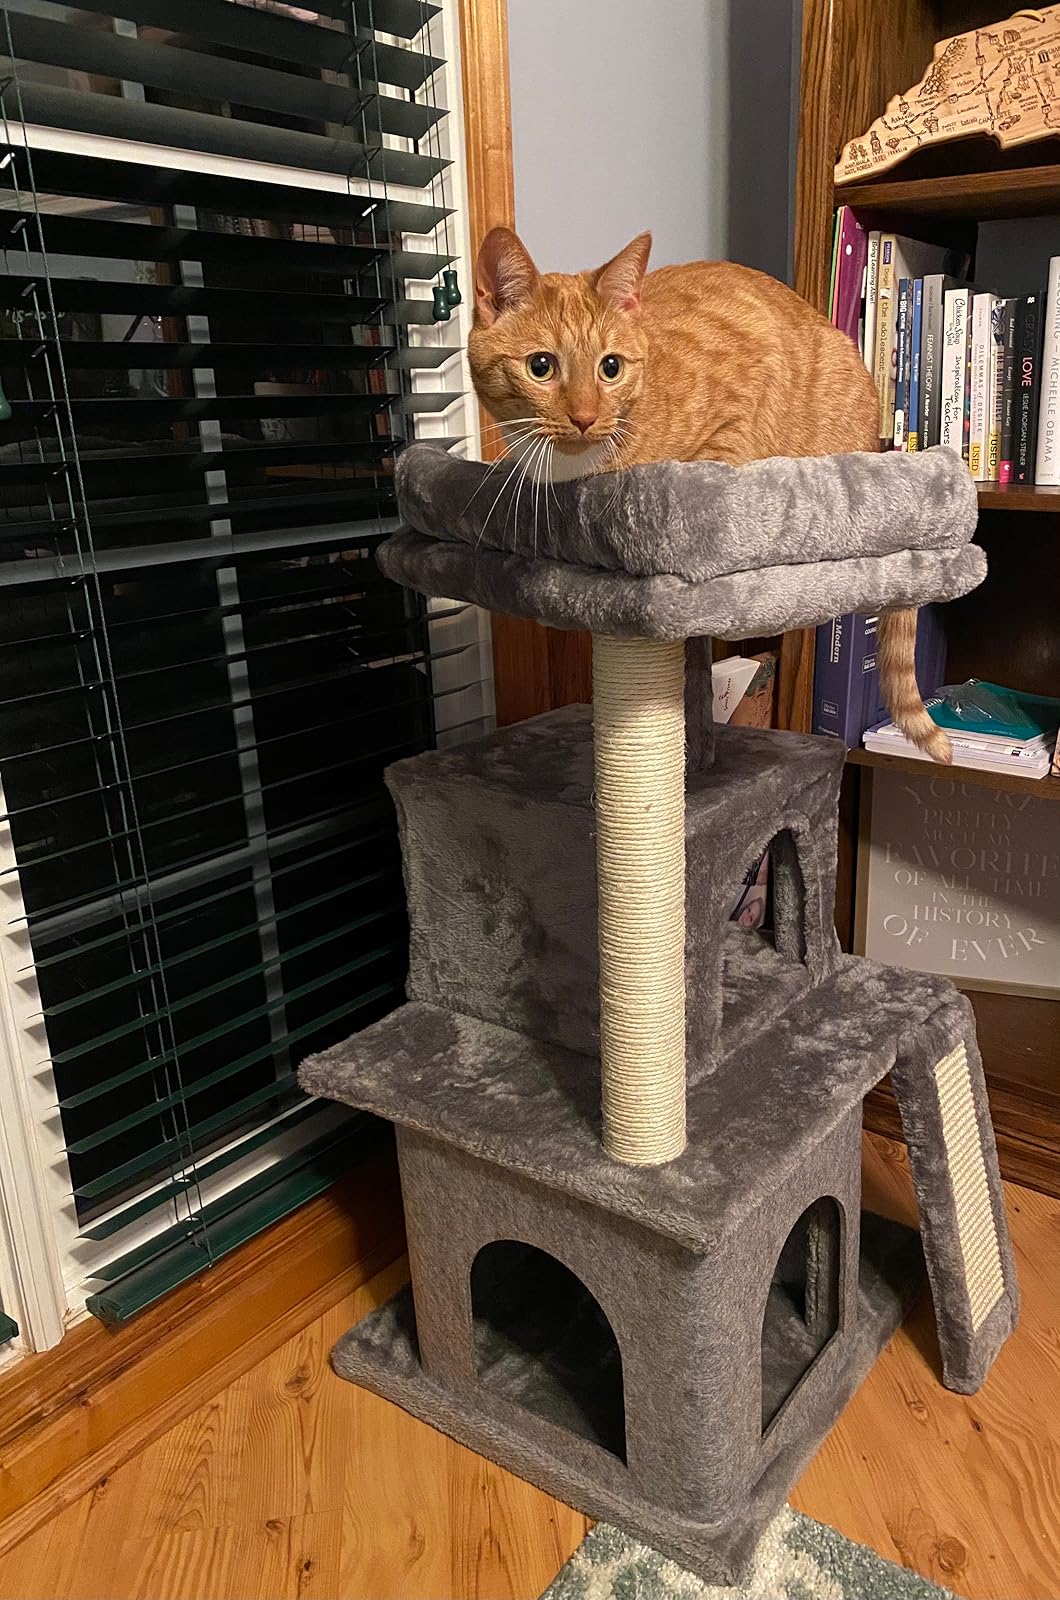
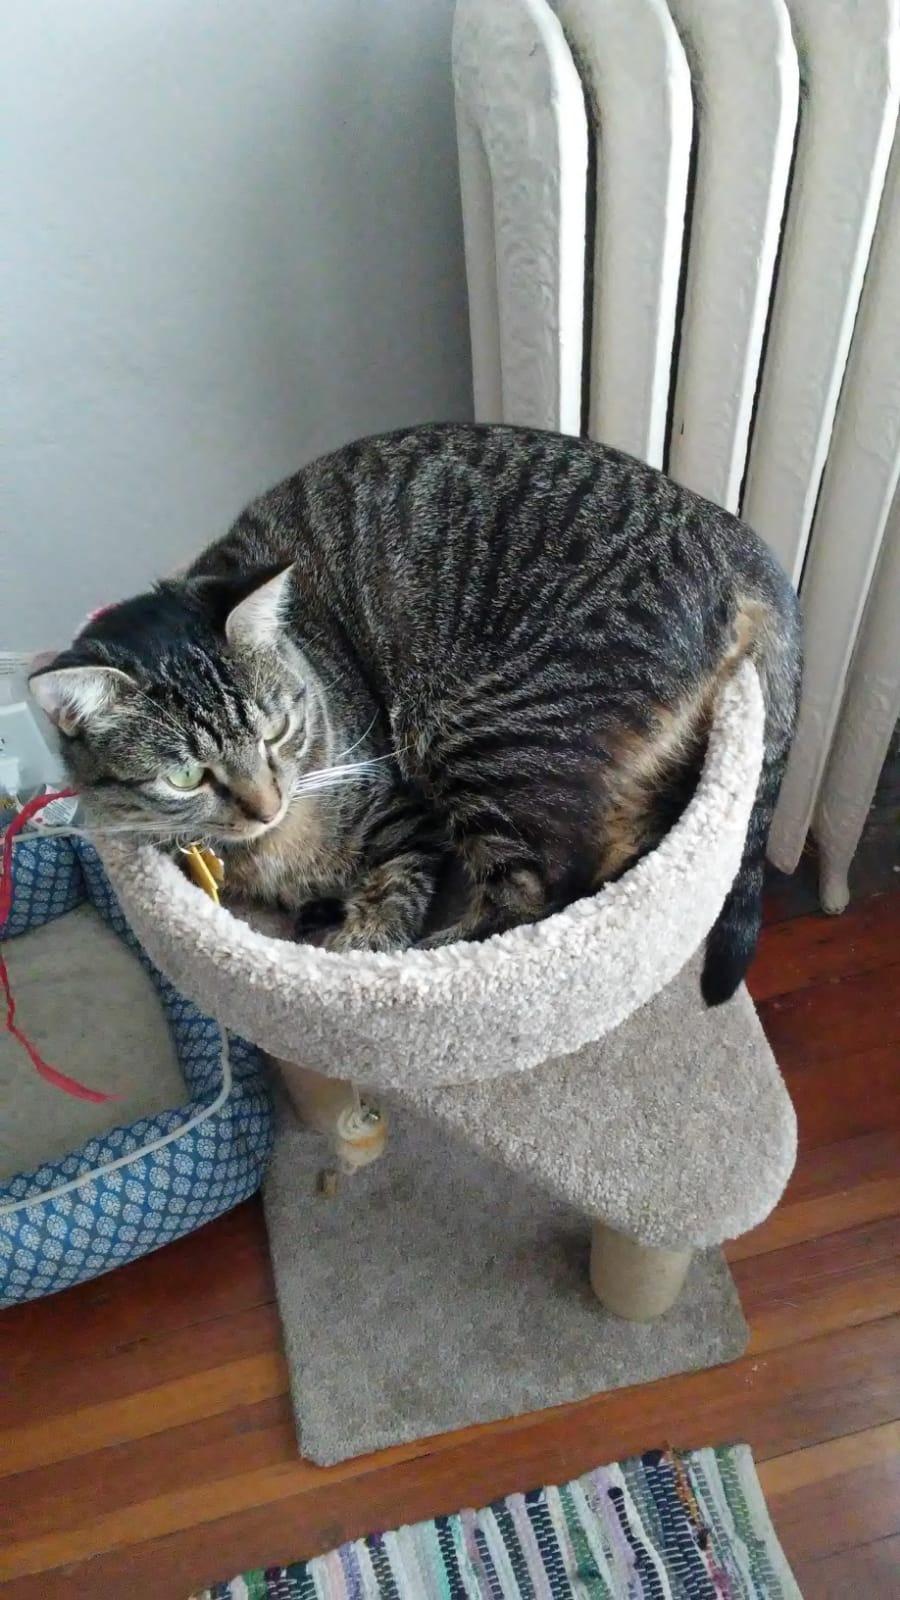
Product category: items_cat tree
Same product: no